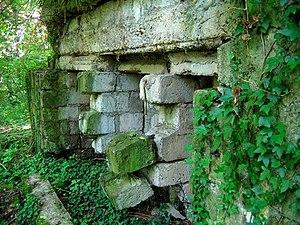
bunker en moellons
Burnhaupt-le-Bas est une commune de la couronne périurbaine de Mulhouse située dans le département du Haut-Rhin, en région Grand Est.